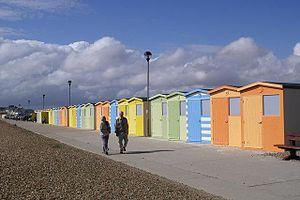
Seaford est une ville de la côte sud de l'Angleterre. Elle est située entre Brighton à l'ouest et Eastbourne à l'est, dans le comté du Sussex de l'Est. Elle a une population de 22 000 habitants.